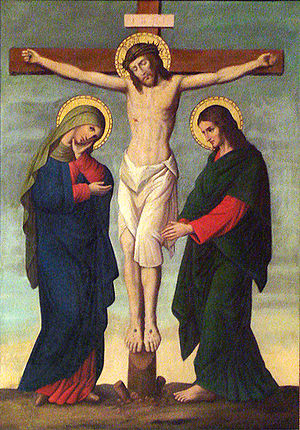
Jesu syv ord på korset
Korsfæstelsen, 1800-tals oliemaleri fra Chapel Nosso Senhor dos Passos, Porto Alegre, Brasilien.
Jesu syv ord på korset eller de syv korsord er en traditionel samling af syv korte fraser ytret af Jesus under korsfæstelsen, lige før han døde, samlet fra de fire evangelier. Fraserne indgår i en form for kristen meditation som særligt bruges i fastetiden, den stille uge og på langfredag.